Describe the emotion expressed in this image:  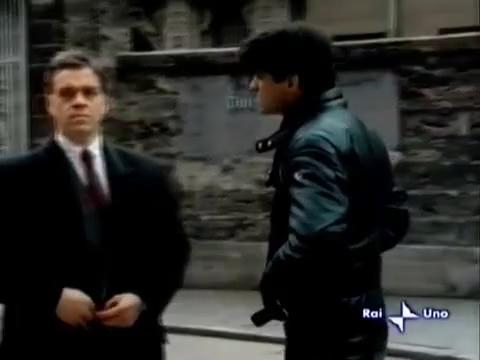
This person displays Fear, valence and arousal with low intensity.